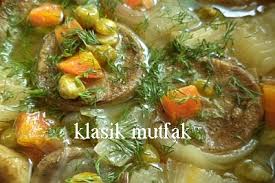
Yemek: enginar